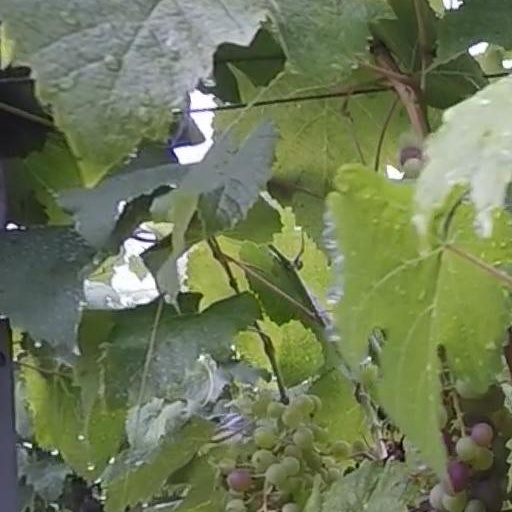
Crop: grape